Raise the Titanic!

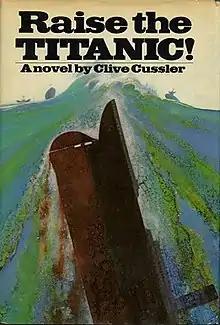
First edition (US, hardcover).

Raise the Titanic! is a 1976 adventure novel by Clive Cussler, published in the United States by the Viking Press. It tells the story of efforts to bring the remains of the ill-fated ocean liner "RMS Titanic" to the surface of the Atlantic Ocean in order to recover a stockpile of an exotic mineral that was being carried aboard.